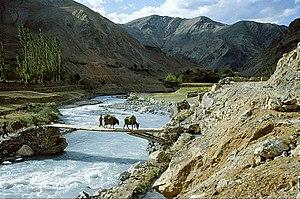
La rivière Yapola dans la région de Wanla, Ladakh.
Le Yapola est un cours d'eau indien d'une longueur de 55 km qui coule dans l’État de Jammu-et-Cachemire. Il est un affluent en rive gauche de l'Indus.